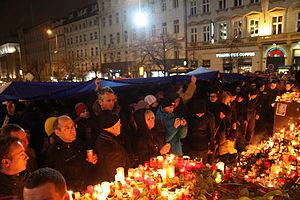
Václav Havel [ˈvaːt͡slaf ˈɦavɛl], né le 5 octobre 1936 à Prague et mort le 18 décembre 2011 à Hrádeček, est un dramaturge, essayiste et homme d'État tchécoslovaque puis tchèque.